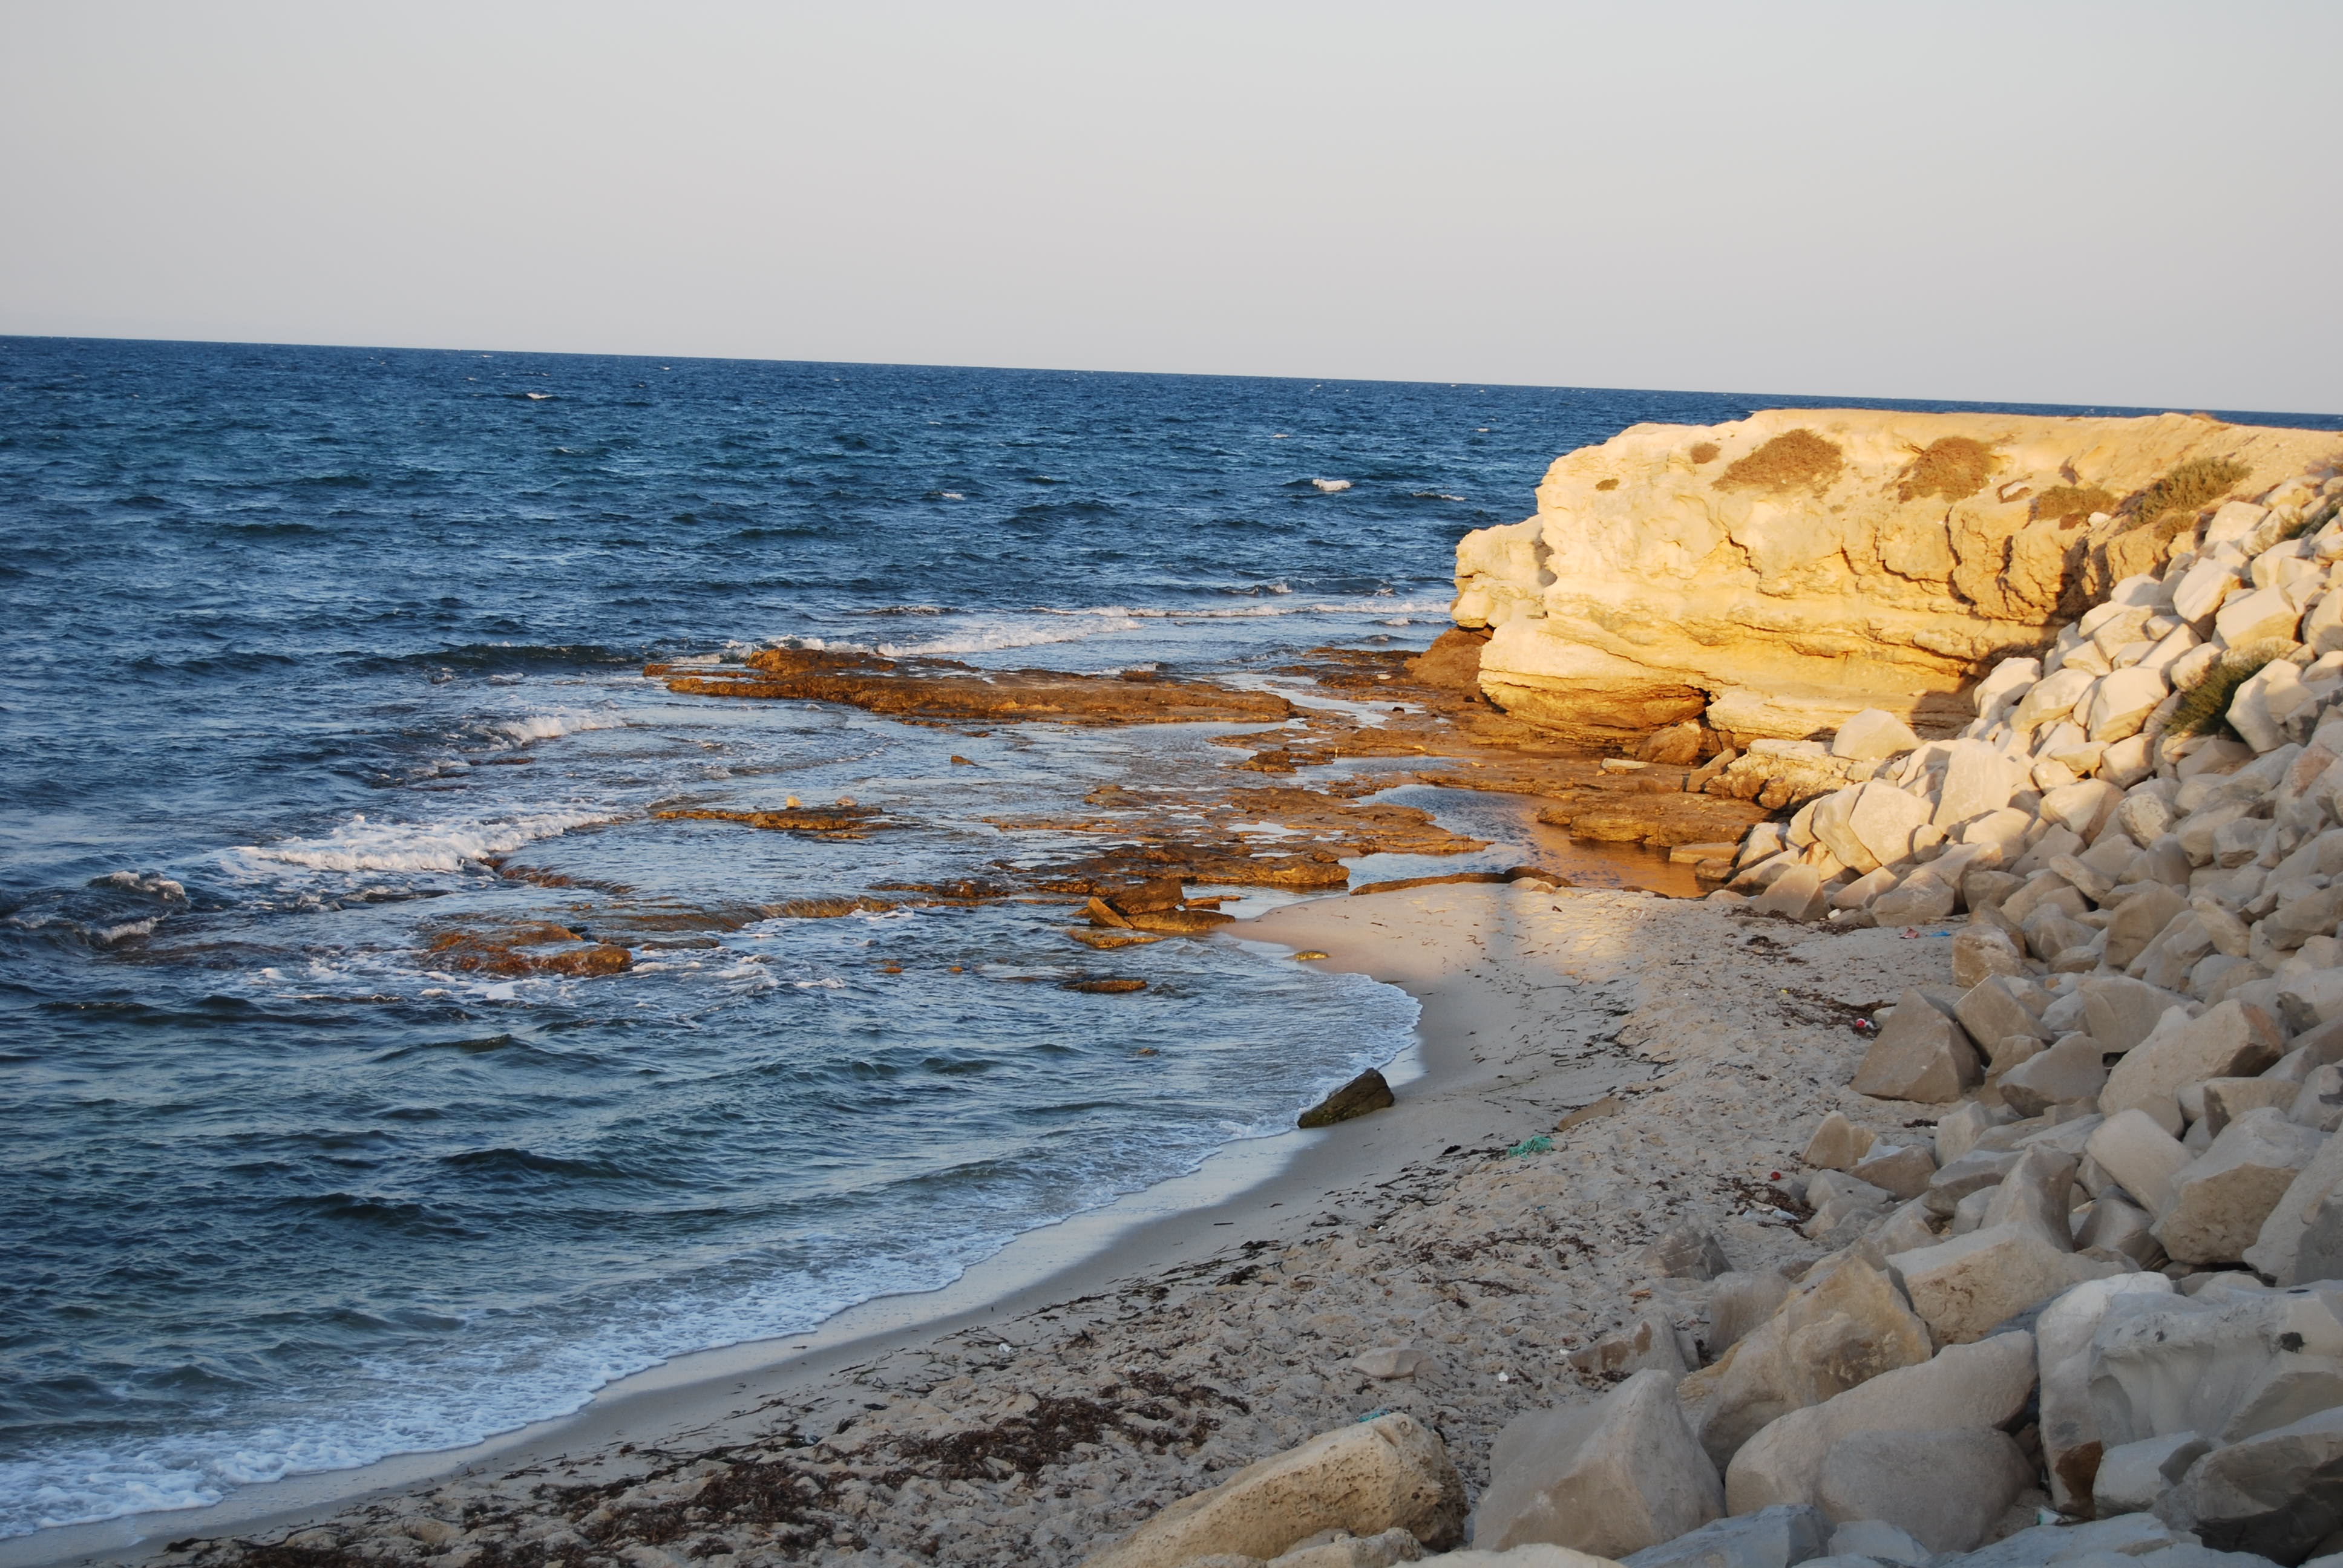
beach, sea, coast, water, nature, sand, rock, ocean, horizon, shore, wave, vacation, cliff, bay, terrain, material, body of water, rocks, geology, breakwater, cape, wind wave